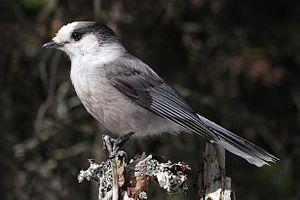
Mésangeai du Canada, Camp Mercier, Réserve faunique des Laurentides, Québec, Canada.
Pseudacris triseriata, la Rainette faux-grillon de l'Ouest, est une espèce d'amphibiens de la famille des Hylidae.
La réserve faunique des Laurentides, aussi connue sous son ancien nom de parc des Laurentides, fait partie du réseau des réserves fauniques du Québec gérées par le ministère des ressources naturelles et de la faune et la société des établissements de plein air du Québec. Elle se situe à mi-chemin entre Saguenay et Québec.